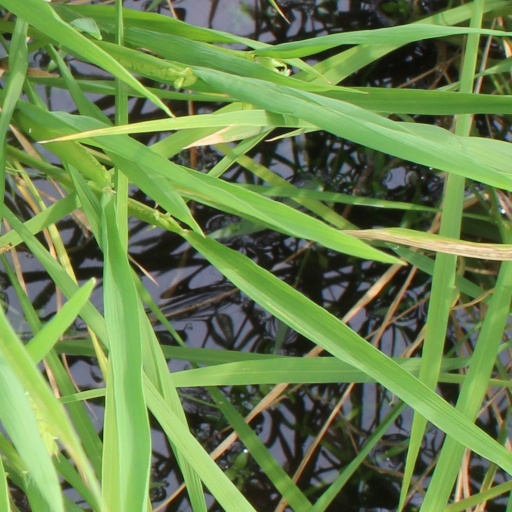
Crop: rice